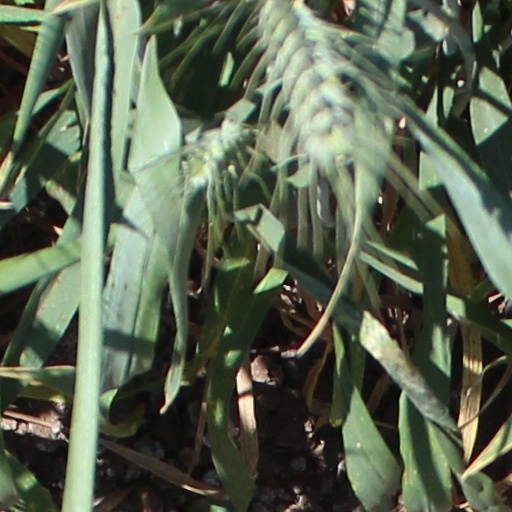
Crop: wheat